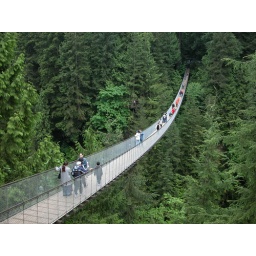
This bridge hangs 230 feet above the canyon and is 450 foot long!